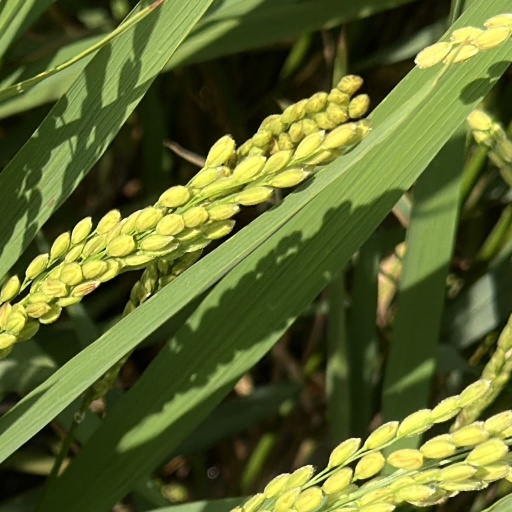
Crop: rice